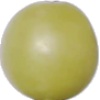
Label: Grape White 2